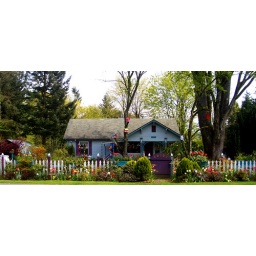
Sickeningly cute house in all its cute glory